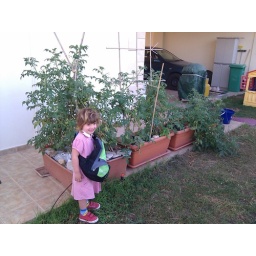
Elizabeth standing in front of the tomato plants Grandma transplanted